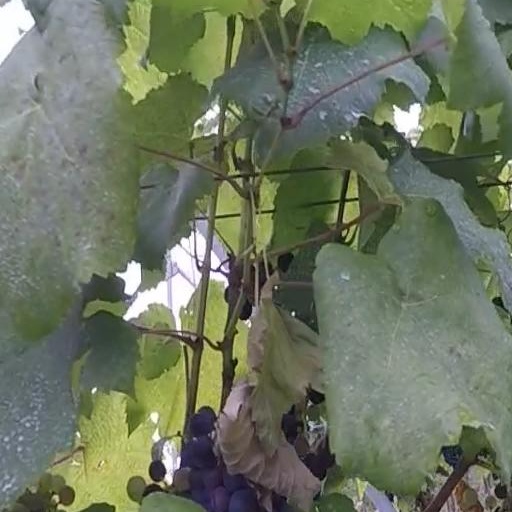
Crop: grape